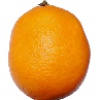
Label: Lemon Meyer 1